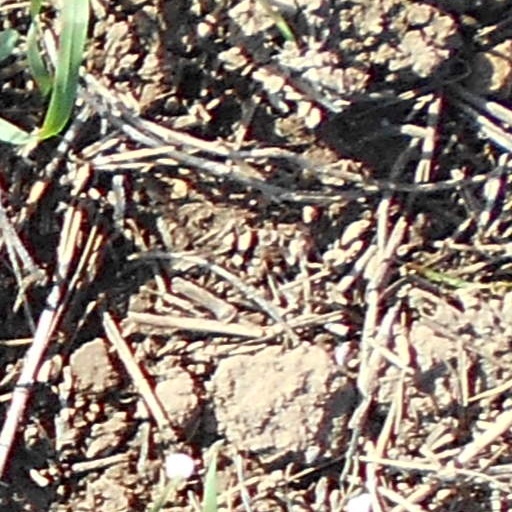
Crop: wheat